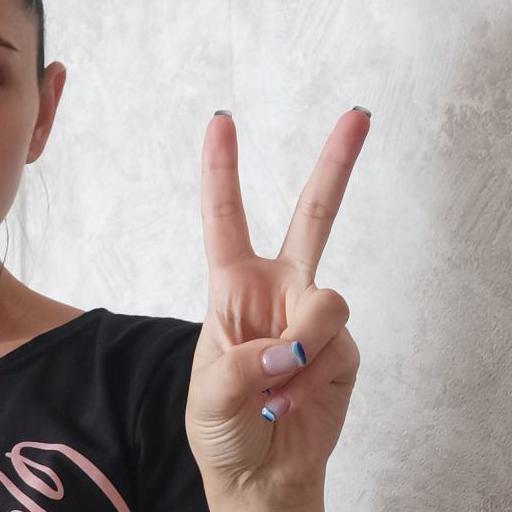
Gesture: peace